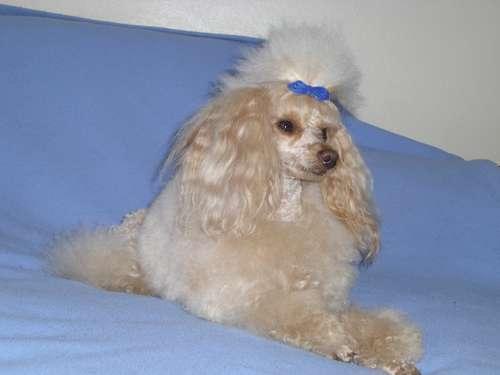
miniature_poodle